Jiro Yamagishi

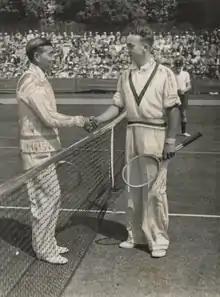
Yamagishi and Vivian McGrath at the 1934 Davis Cup.

was an amateur tennis player from Japan who competed primarily in the 1930s. He was ranked World No 8 in 1938.